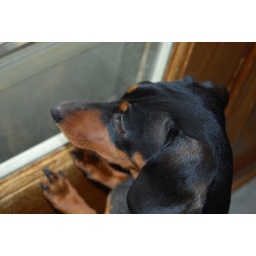
Sydney spotted a squirrel running along the fence in our backyard.... she went nuts!